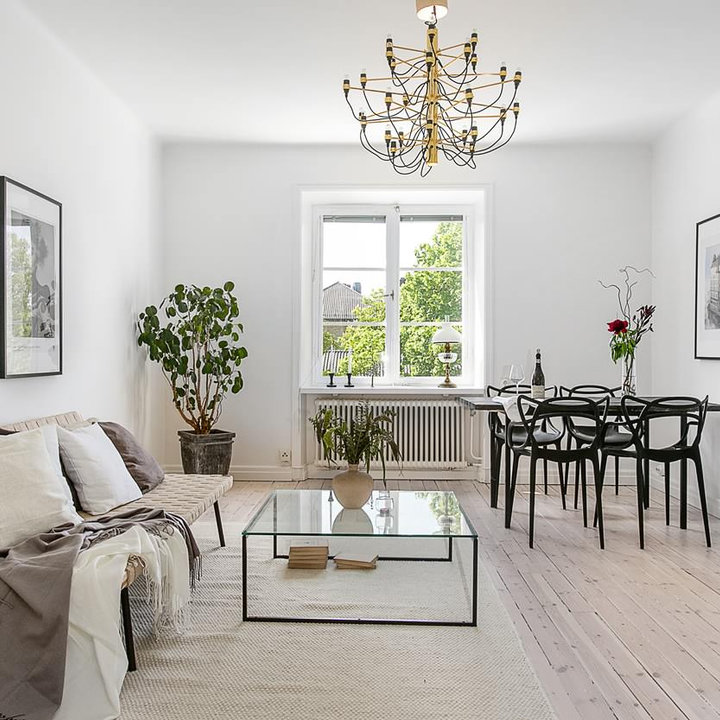
Style: Scandinavian